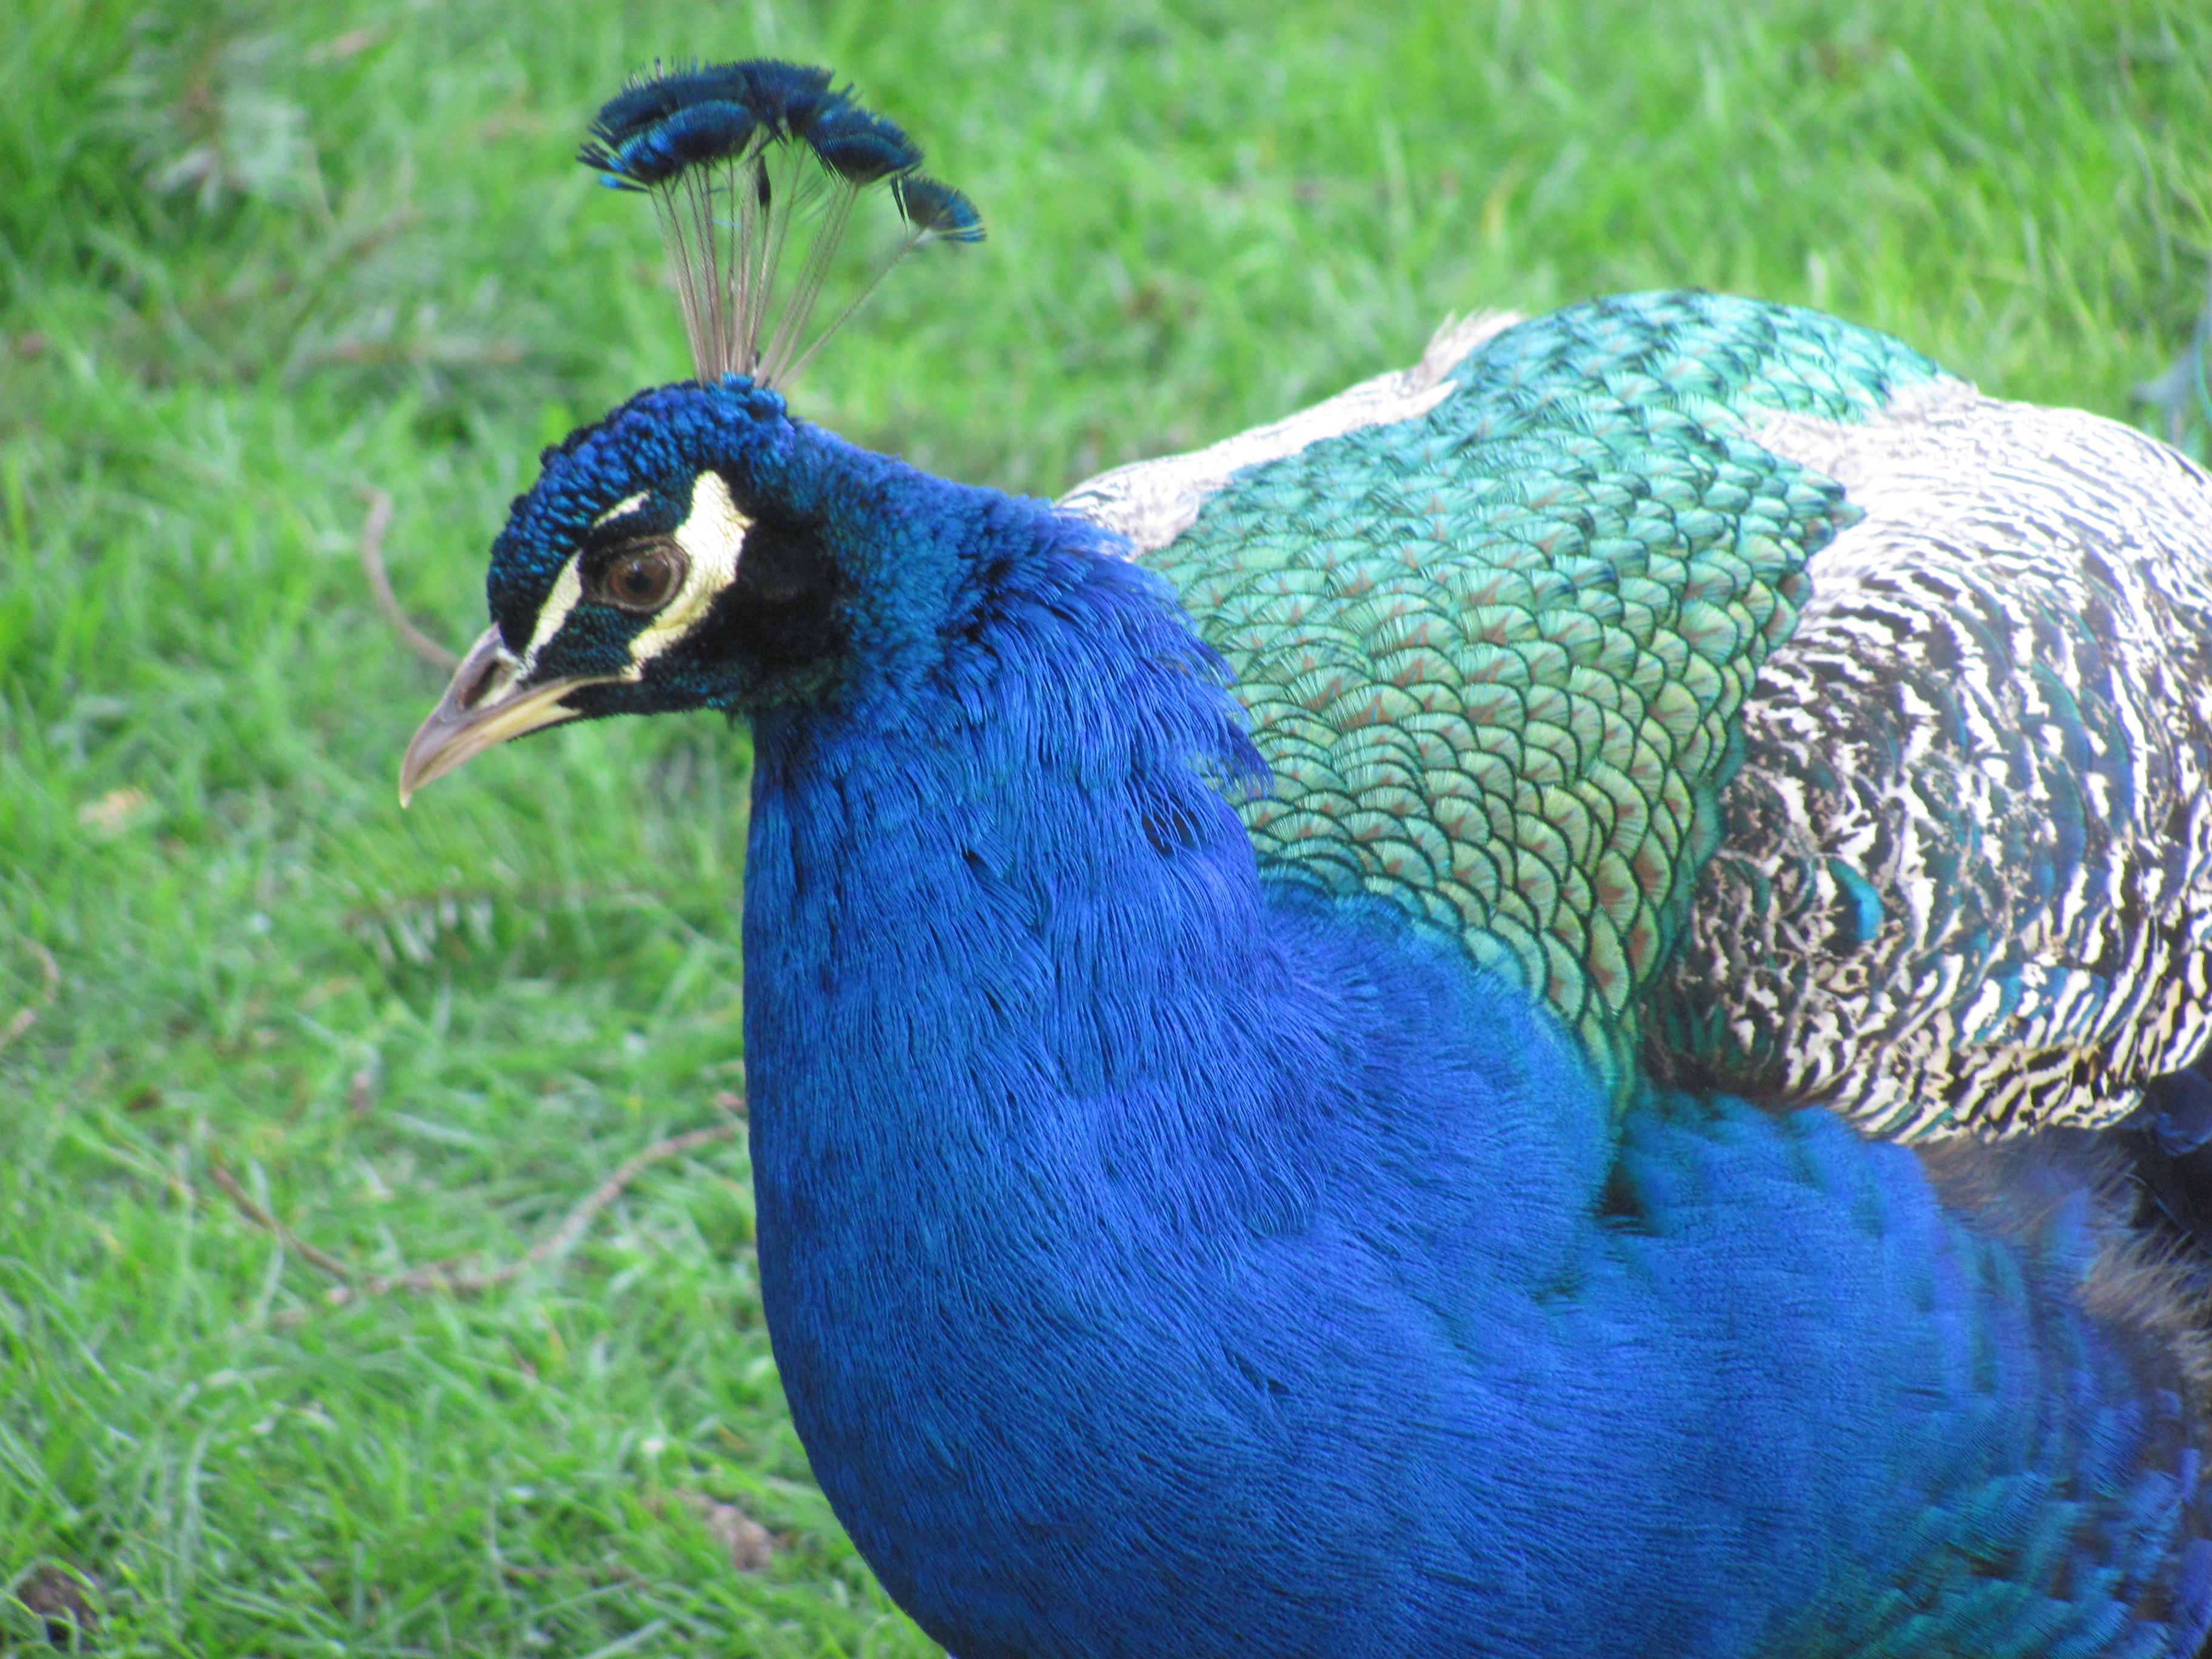
nature, bird, wildlife, beak, blue, fauna, peacock, vertebrate, victoria, peafowl, vancouver island, beacon hill park